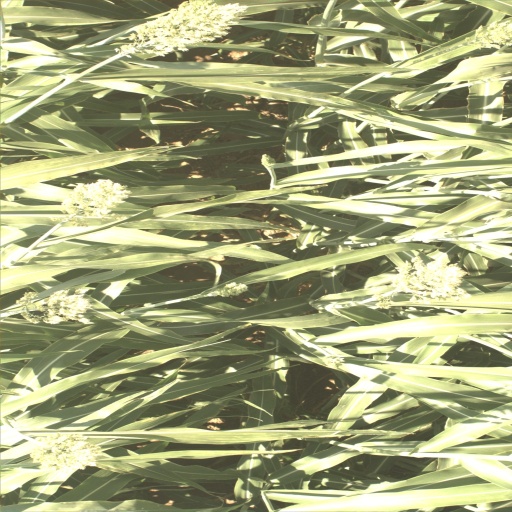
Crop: sorghum